Jordan Hasay

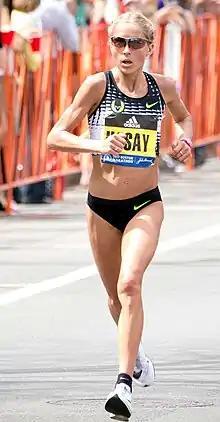
Hasay at mile 24.5 in the 2017 Boston Marathon

Jordan Melissa Hogan (née Hasay) (born September 21, 1991) is an American distance runner. She attended Mission College Preparatory High School in San Luis Obispo and was unanimously selected 2008 Girls High School Athlete of the Year by the voting panel at "Track and Field News". In March 2009, she became the ninth high school athlete and third woman on the cover of "Track and Field News" magazine.